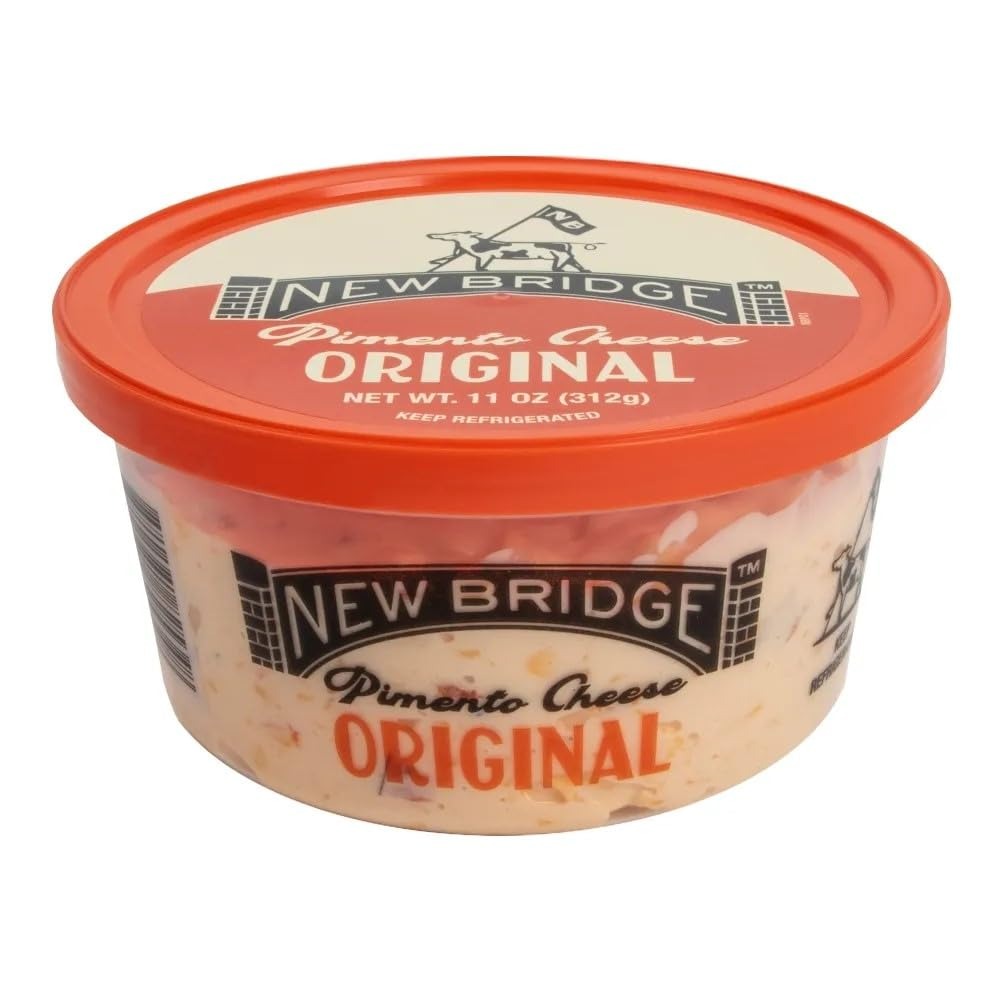
Item Name: New Bridge Original Pimento Cheese, 11 oz, 12 Pack
Bullet Point 1: Made using the highest quality ingredients and Southern know-how.
Bullet Point 2: The recipe combines tangy cheddar cheese and mayonnaise with the extra smooth addition of cream cheese.
Bullet Point 3: Perfect with charcuterie, on a BLT, burger, or grilled cheese.
Product Description: This bliss is Pimento cheese. Spread over crackers and bread for the ultimate Southern classic snack. Top with Pepper Jelly for a sweet pairing. It's perfect with charcuterie, on a BLT, burger, or grilled cheese. It's also perfect straight from the tub. We love Pimento! - Ingredients: Cheddar cheese [pasteurized milk, cheese culture, salt, enzymes and annatto (vegetable color), anticaking blend (potato starch, powdered cellulose), cream cheese [pasteurized cultured milk and cream, salt, stabilizers (guar gum and carob bean gum)], mayonnaise (soybean oil, egg yolk, water, distilled vinegar, cane sugar, mustard flour), roasted red peppers (florina red peppers, water, red wine vinegar, sea salt, grape must), UHT pasteurized Qimiq classic original (skim milk, cream gelatin), pimentos (pimientos, water, citric acid) distilled white vinegar, cultured dextrose, maltodextrin, white pepper, dehydrated onion, dehydrated garlic, rosemary extract (for freshness). Contains: MILK, EGG.
Value: 12.0
Unit: Count

Price: 105.28